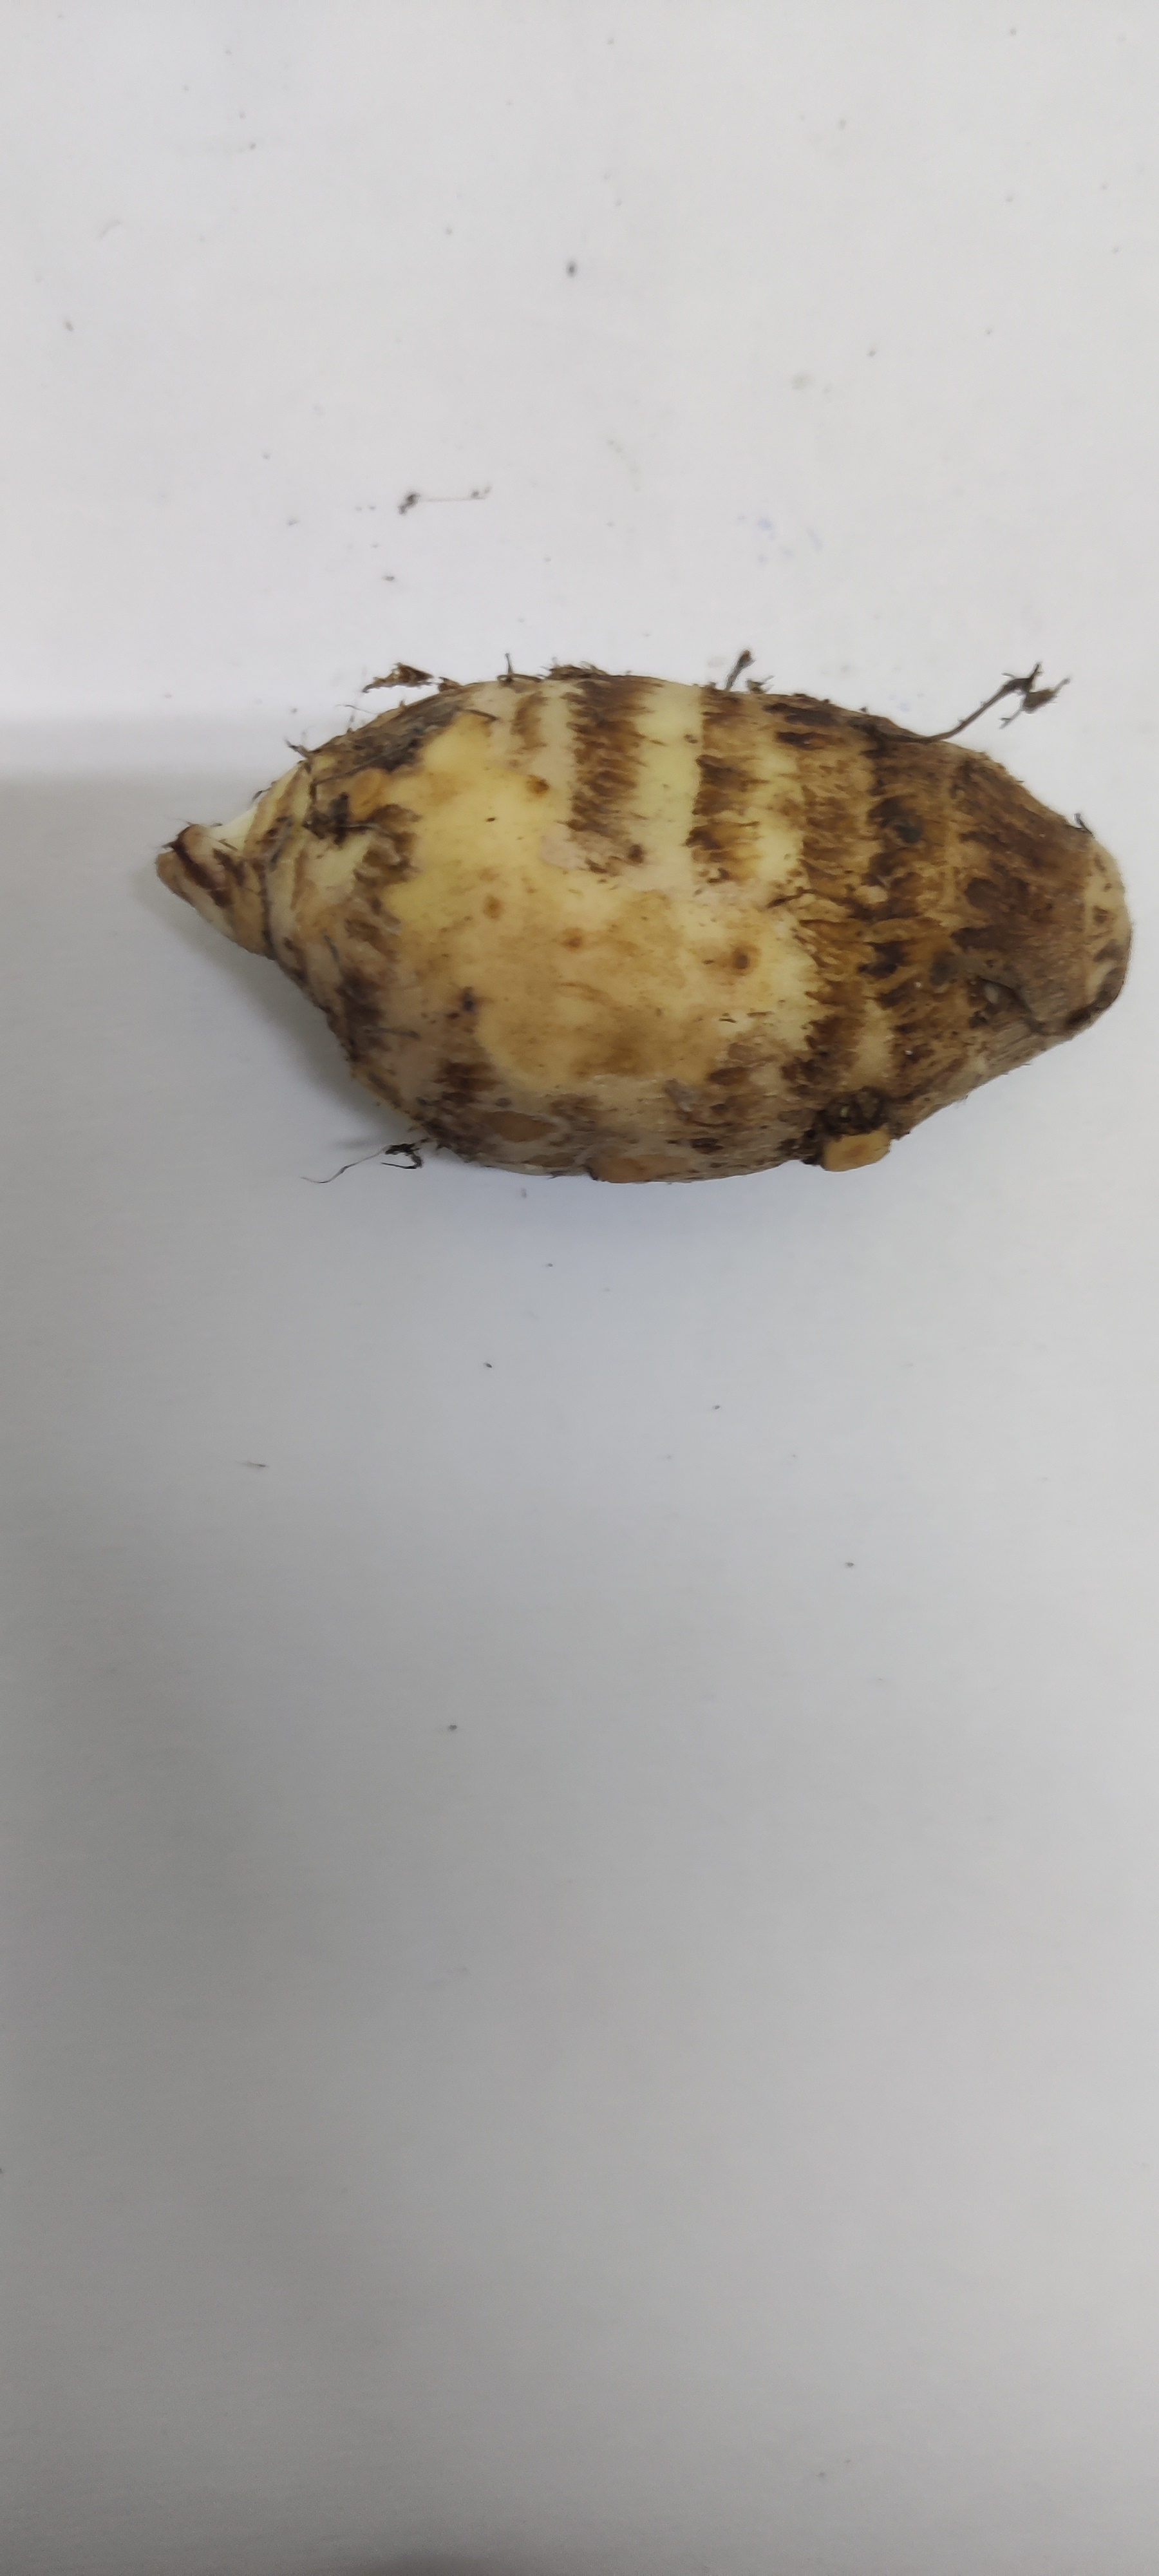
Crop: Taro root
Condition: Fresh